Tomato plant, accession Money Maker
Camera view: vertical (180 deg); turntable rotation: 240 degrees
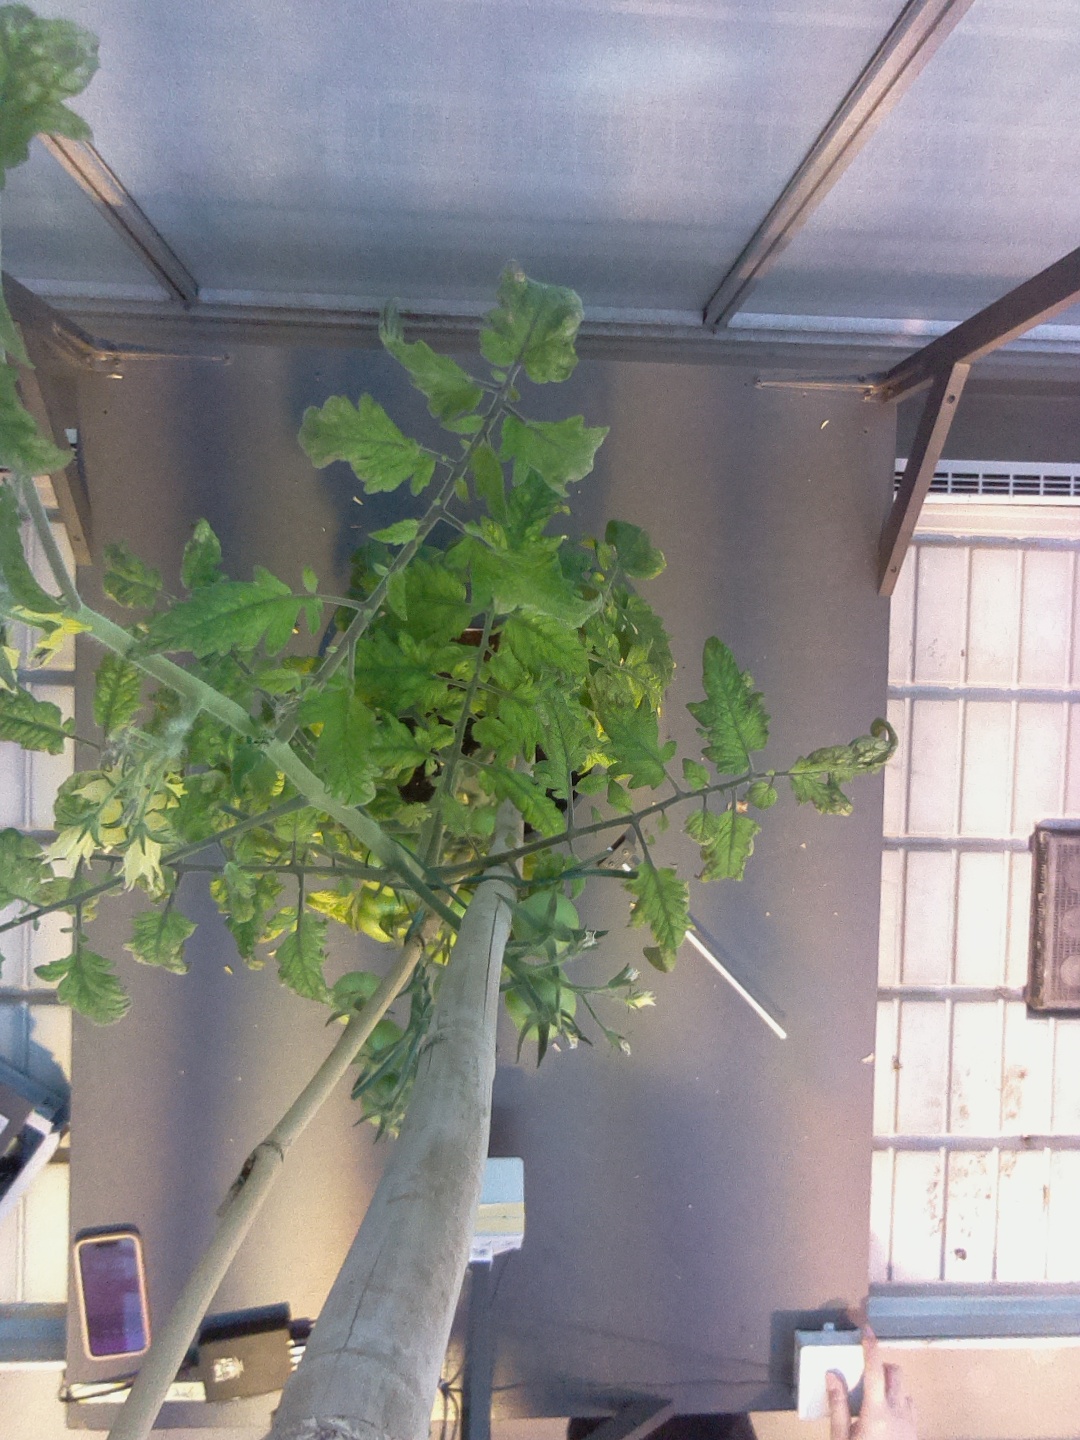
BBCH growth stage 74: 40%-50% of final fruit size